Pitcairn Islands

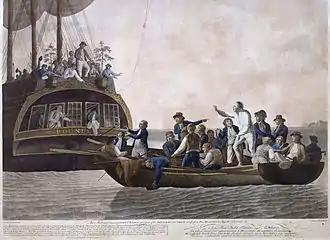
The mutineers turning Bligh and some of the officers and crew adrift from on 29 April 1789.

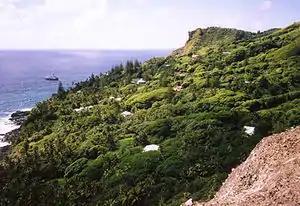
Adamstown, the only settlement on the Islands

In 1790, nine of the mutineers from the British naval vessel "HMS Bounty", along with the native Tahitian men and women who were with them (six men, 11 women, and a baby girl), settled on Pitcairn Island and set fire to the "Bounty". The inhabitants of the island were well aware of the "Bounty"s location, which is still visible underwater in Bounty Bay, but the wreckage gained significant attention in 1957 when documented by "National Geographic" explorer Luis Marden. Although the settlers survived by farming and fishing, the initial period of settlement was marked by serious tensions among them. Alcoholism, murder, disease and other ills took the lives of most mutineers and Tahitian men. John Adams and Ned Young turned to the scriptures, using the ship's Bible as their guide for a new and peaceful society. Young eventually died of an asthmatic infection.